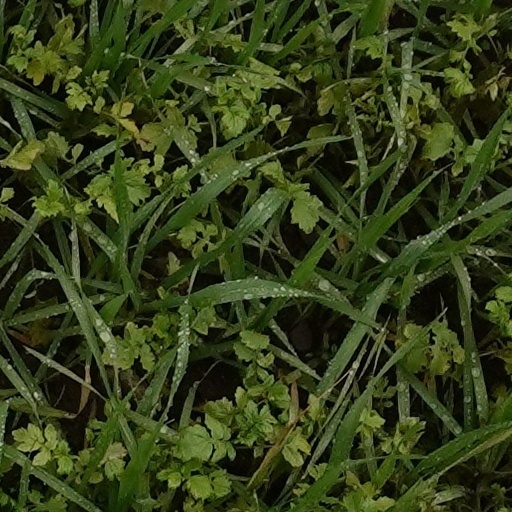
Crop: wheat